Holy Trinity Church, Sunderland

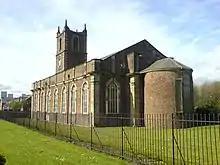
View of apse with tower in background

In 1735, Daniel Newcombe, the rector of the church who almost certainly had been involved in the original design of the building, decided to add an apse to the eastern end. This would give the building a chancel, which it had lacked until this point. The apse was large, near circular, and featuring a large venetian window; it still stands as part of the building today. Newcombe paid for the extension with his own money.